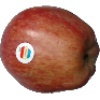
Label: Apple Red 1